Consonance and dissonance

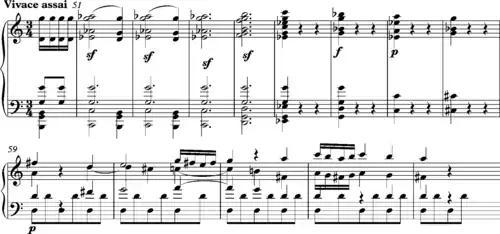
Haydn Symphony 82 1st movement bars 51–64

Albert Schweitzer says that this aria "begins with an alarming chord of the seventh... It is meant to depict the horror of the curse upon sin that is threatened in the text". Gillies Whittaker points out that "The thirty-two continuo quavers of the initial four bars support four consonances only, all the rest are dissonances, twelve of them being chords containing five different notes. It is a remarkable picture of desperate and unflinching resistance to the Christian to the fell powers of evil."